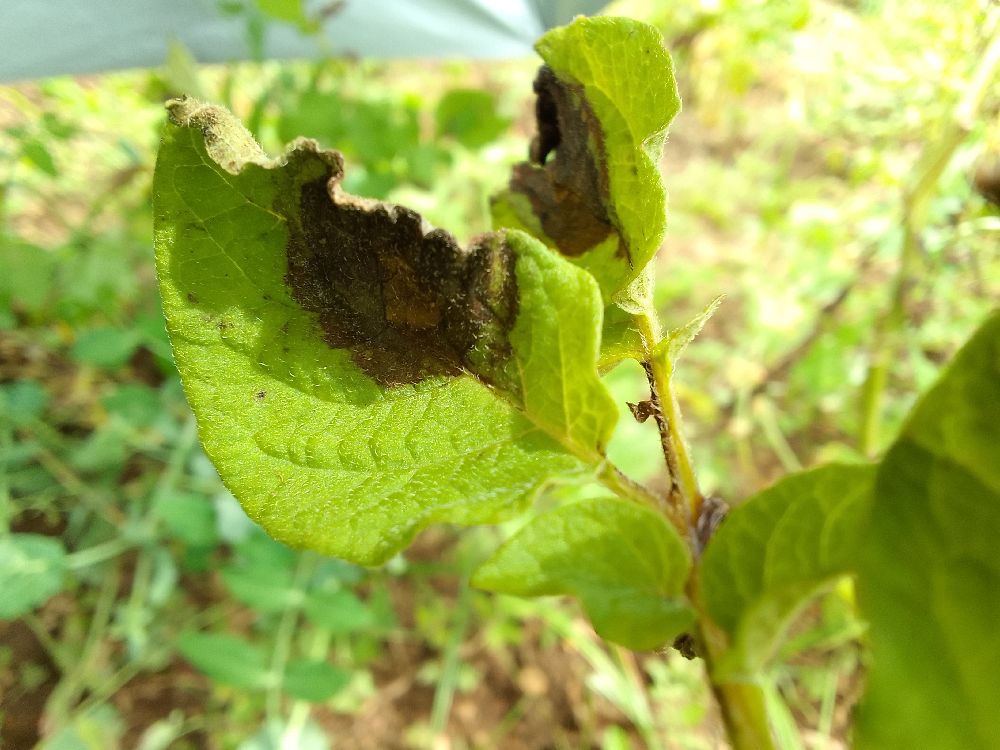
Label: Late blight